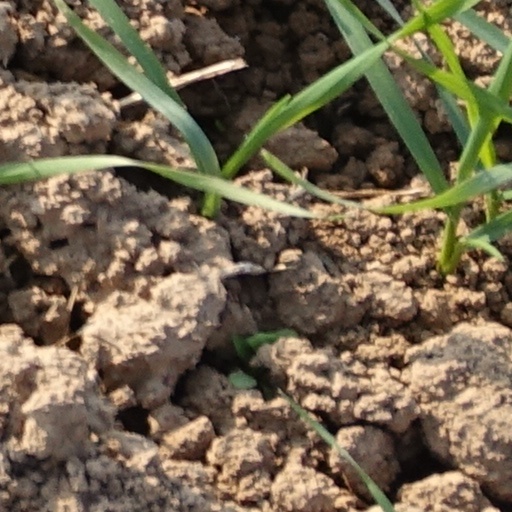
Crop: wheat